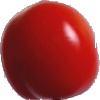
Label: Tomato 4